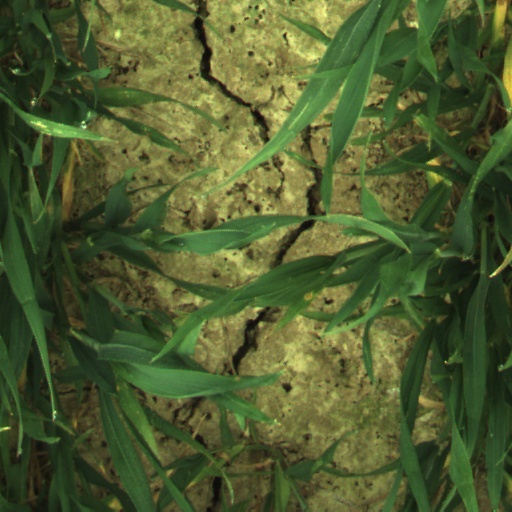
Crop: wheat